Infrastructure policy of Donald Trump

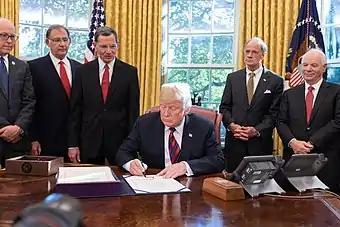
President Donald Trump signs into law the America's Water Infrastructure Act of 2018.

Federal funding for smaller projects, such as $900 million for the Washington Metro's Purple Line, was approved. However, Trump's infrastructure spending plan stalled due to from Democrats who took issue with the fact that Trump preferred private funding and highways to federal funding and public transit. Of the projected $1.5 trillion, the federal government would spend only $200 billion. Under the Obama administration, funding for transit on one hand and for highways and bridges on the other hand were roughly equal. Under the Trump administration, some 70% of the funding would go to highways and bridges and only about 11% to transit.